Taboo Tuesday (2004)

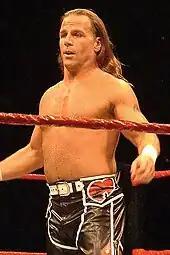
Shawn Michaels, who was voted to face Triple H for the World Heavyweight Championship

The seventh match was the World Heavyweight Championship match, where the fans' chose Shawn Michaels by 39%, to face Triple H for the title. Triple H targeted Michael's injured knee, applying a Figure four leglock on Michaels. Michaels would gain the advantage when he countered a maneuver by Triple H. As Michaels was about to perform Sweet Chin Music on Triple H, Edge interfered in the match and executed a spear on Michaels. Triple H pinned Michaels to retain the title.